Relay attack

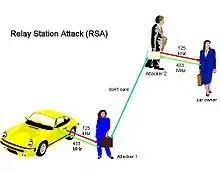
Relay station attack. Two relay stations connect over a long distance the owners transponder with the cars transceiver.

A relay attack (also known as the two-thief attack) in computer security is a type of hacking technique related to man-in-the-middle and replay attacks. In a classic man-in-the-middle attack, an attacker intercepts and manipulates communications between two parties initiated by one of the parties. In a classic relay attack, communication with both parties is initiated by the attacker who then merely relays messages between the two parties without manipulating them or even necessarily reading them.